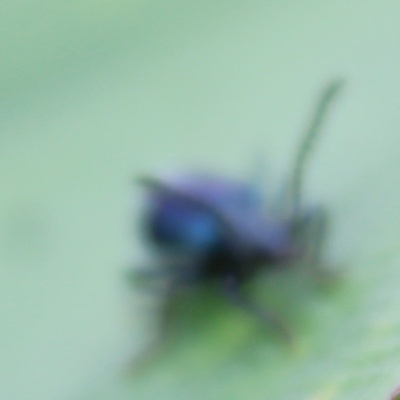
Crop: Maize
Condition: leaf beetle